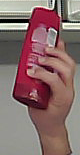
Product: loreal_shampoo